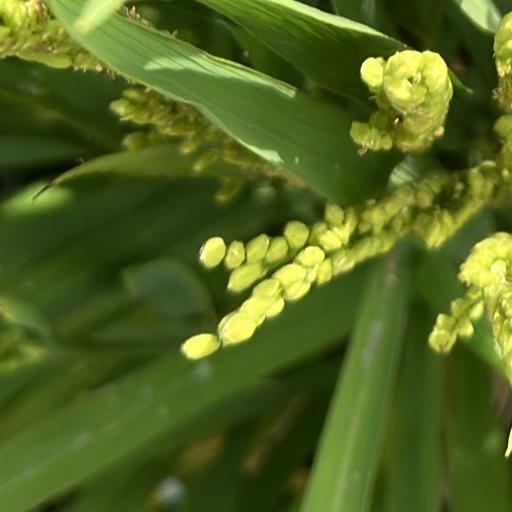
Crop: rice